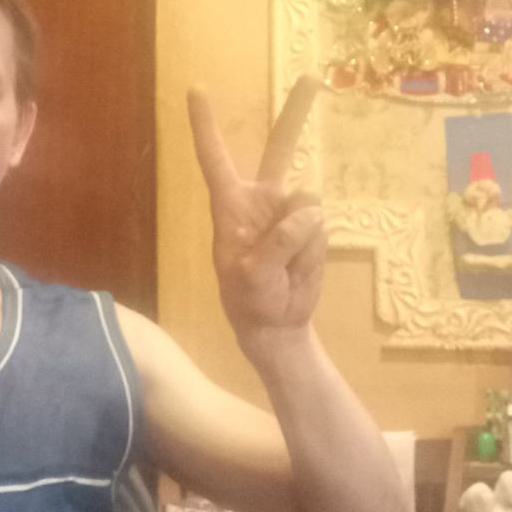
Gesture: peace